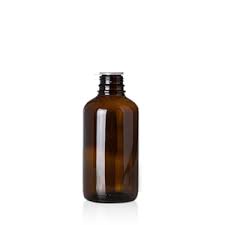
Label: glass